Lenny Moore

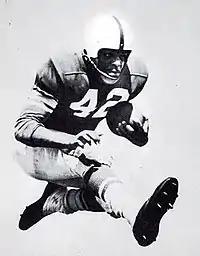
Moore in 1954

Moore's achievements at Penn State did not go unnoticed by scouts from the NFL, and he was taken by the Baltimore Colts ninth overall in the 1956 NFL draft.